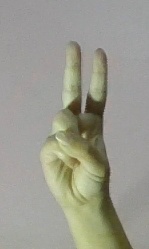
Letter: taa